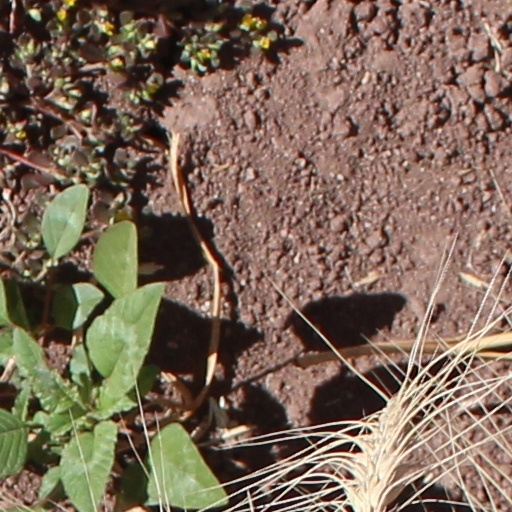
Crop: wheat